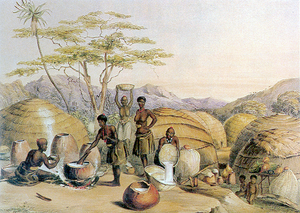
Un Umuzi est l'unité résidentielle des familles Nguni en Afrique australe.
Il n'existe pas d'appellation officielle pour désigner la bière traditionnelle, brassée depuis des temps lointains par nombre de populations autochtones réparties sur tous les continents ; ainsi les anciens Égyptiens disposaient déjà de maisons de bière.